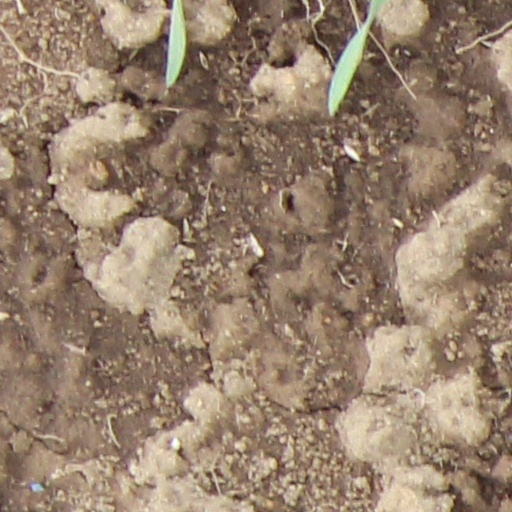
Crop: wheat